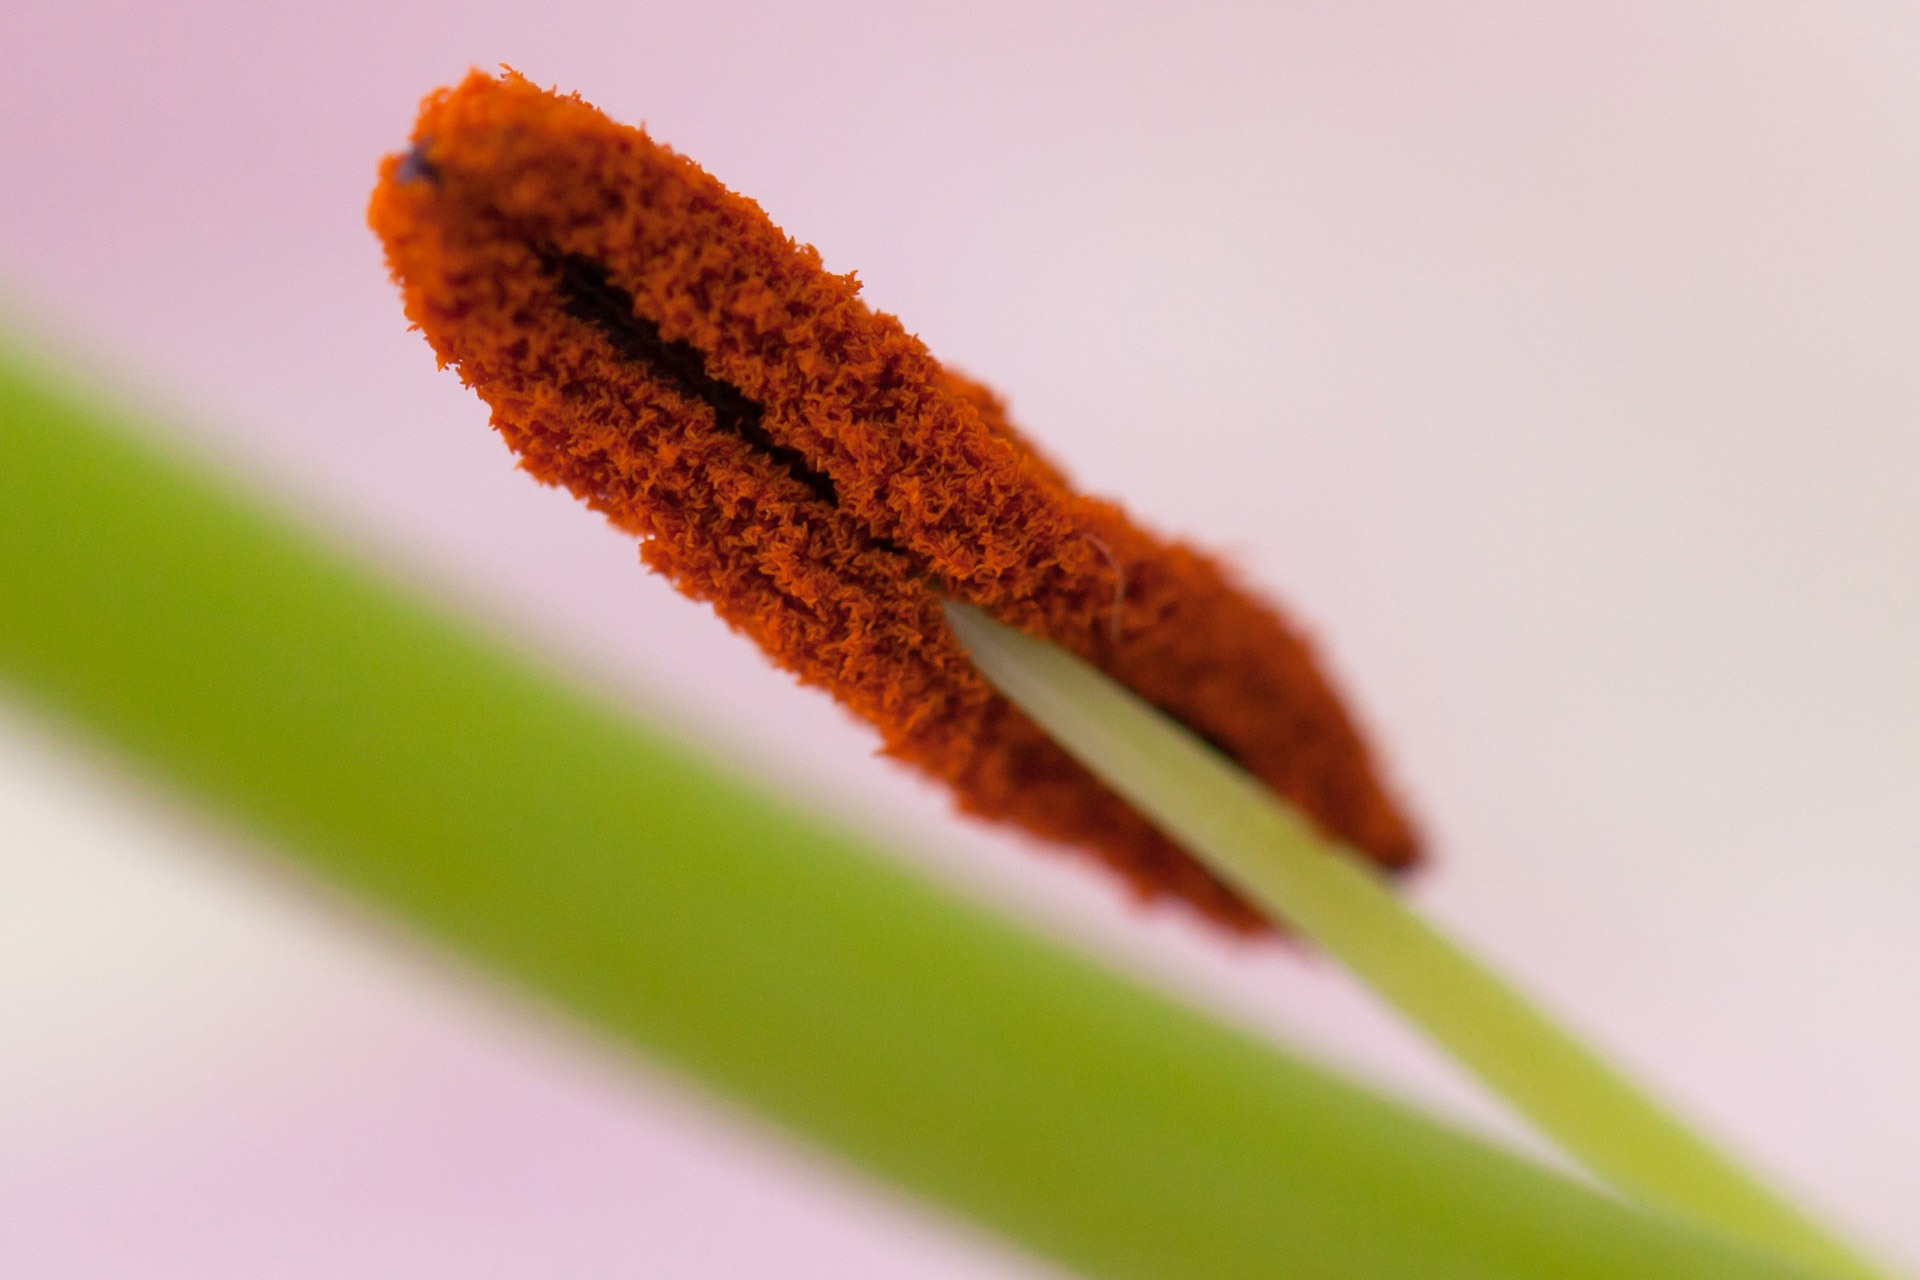
hand, plant, photography, leaf, flower, pollen, food, produce, macro, flora, close up, detail, lily, anther, macro photography, flavor, flowering plant, grass family, plant stem, land plant